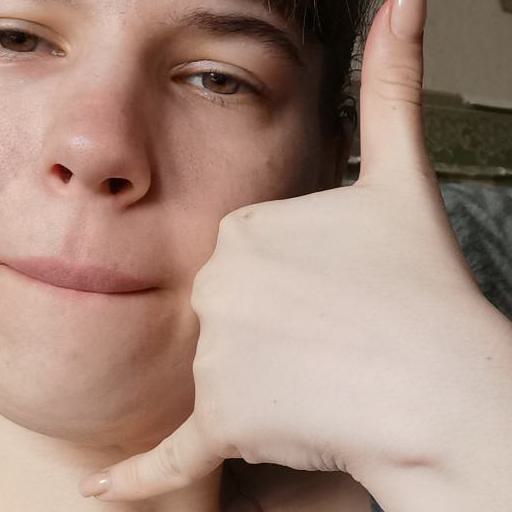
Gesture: call